Zolotarovo

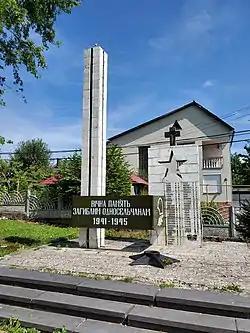
Village War Memorial

Prior to WWII, students were given an option to study Rusyn, Ukrainian, and/or Russian.